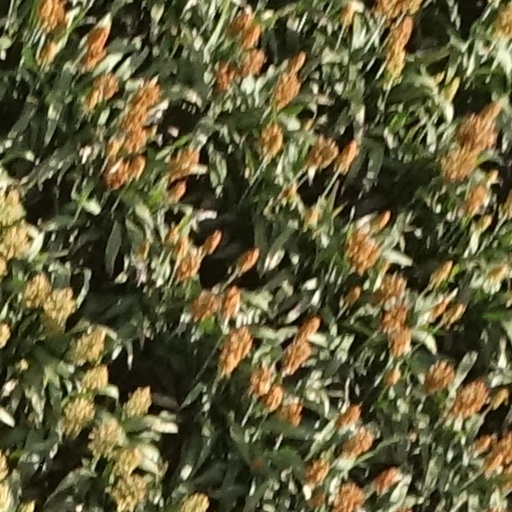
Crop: sorghum